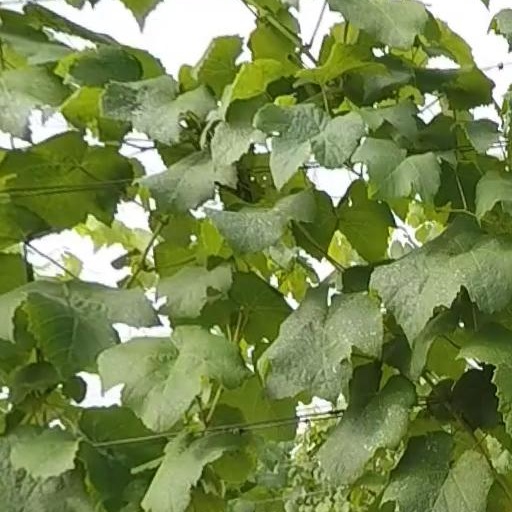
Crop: grape